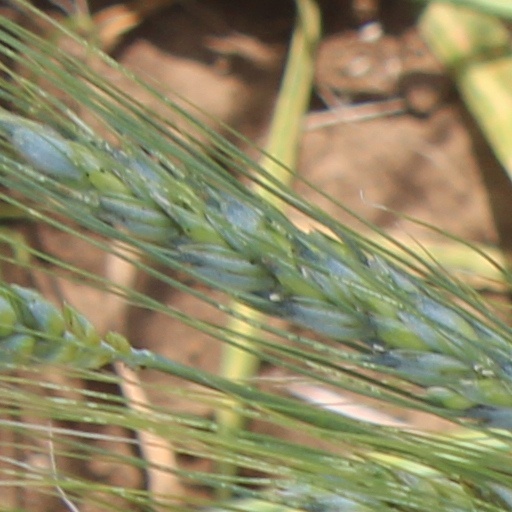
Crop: wheat